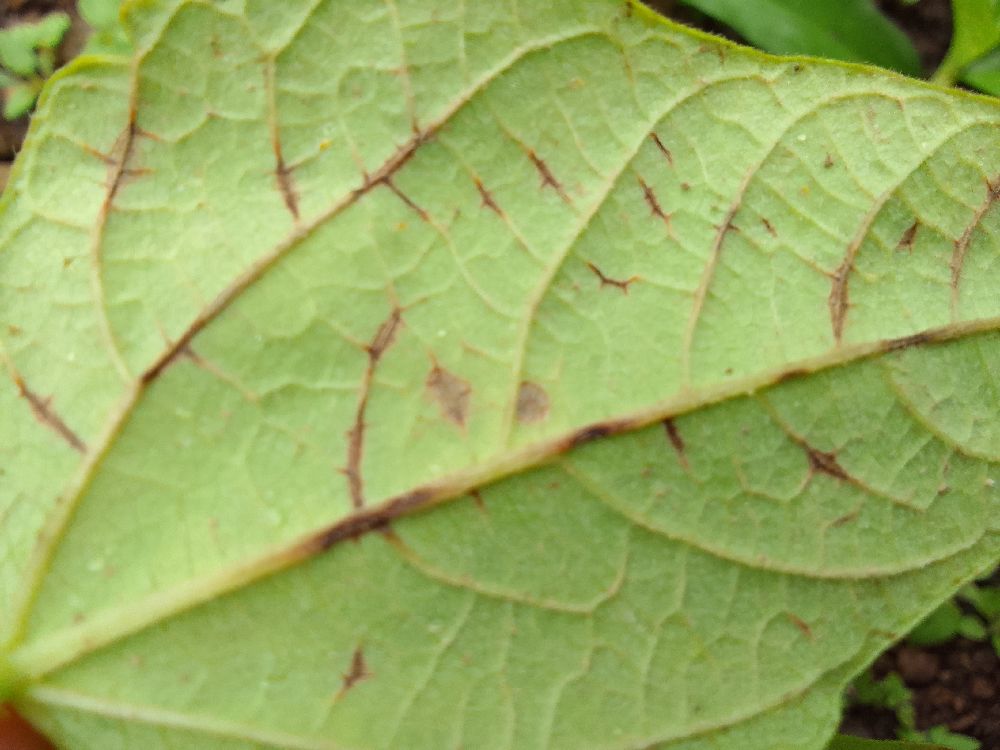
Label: anthracnose